Transport in Thailand

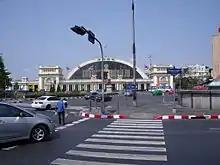
Hua Lamphong Railway Station.

The State Railway of Thailand (SRT) operates all of Thailand's national rail lines. Krung Thep Aphiwat Central Terminal is the main terminus of all routes, replacing the former main station, Bangkok Railway Station (Hua Lamphong Station), in 2023. Phahonyothin and ICD Lat Krabang are the main freight terminals.